Disney's Hollywood Studios

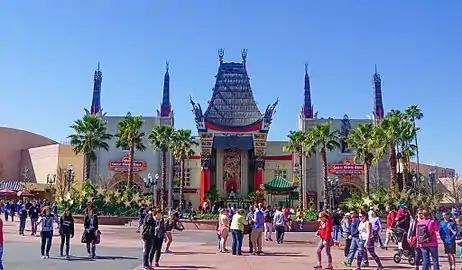

A team of Walt Disney Imagineers led by Marty Sklar and Randy Bright had been given the assignment to create two new pavilions for Epcot's Future World section. The brainstorming sessions led to Wonders of Life and Great Movie Ride pavilions. The latter was to look like a soundstage backdrop, with a movie theater-style entrance in the middle and would have sat between the Land and Journey Into Imagination pavilions. When newly appointed CEO Michael Eisner saw the plans for the pavilion, he requested that, instead of placing the ride in an already existing park, it should be the anchor for a new park themed with Hollywood, entertainment, and show business.